Kadamba (2004 film)

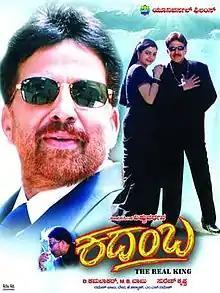
Film poster

Kadamba is a 2004 Indian Kannada-language action drama film starring Vishnuvardhan, Bhanupriya and Naveen Krishna. The film is directed and written by director Suresh Krissna, making his debut in Kannada cinema and features soundtrack by Deva. The film is inspired by the 1974 Tamil movie "Thanga Pathakkam".